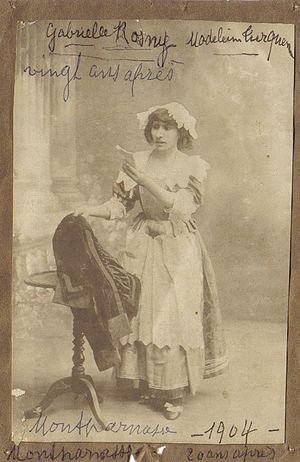
Théâtre Montparnasse en 1904
Gabrielle Rosny, pseudonyme de Gabrielle Félicie Maréteux, est une comédienne française née le 13 mars 1882 à Paris 3ᵉ et morte le 24 janvier 1972 à Paris 14ᵉ.